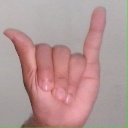
अक्षर: य